International News Service v. Associated Press

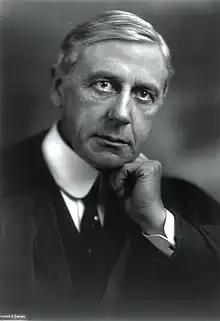
Justice Pitney

Before the "INS" case, unfair competition was generally considered to be limited to cases of "palming off" in which the defendant deceived customers by causing them erroneously to believe that the defendant's product emanated from the plaintiff and as a result diverted trade from the plaintiff to the defendant.